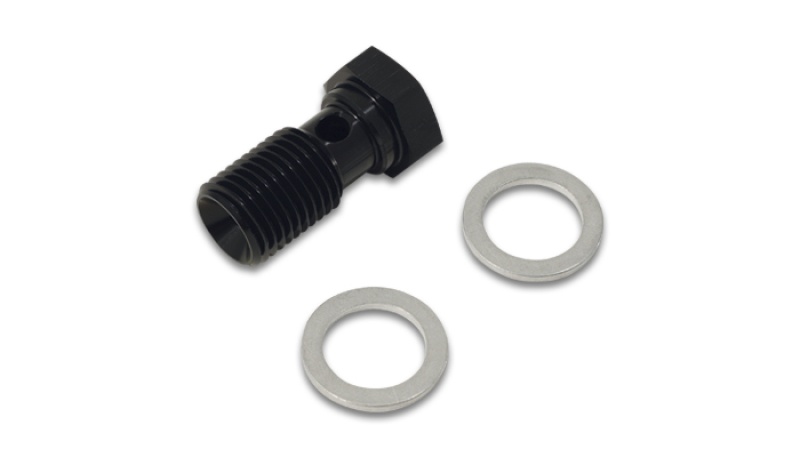
Vibrant Aluminum Banjo Bolt w/2 Washers Male 16mm x 1.5 Bolt, 24mm long bolt - Anodized Black
Vibrant Performance oil system products are designed and manufactured to the utmost standard in quality and reliability and have earned the trust of industry professionals throughout the world. Our consolidated offering acts as a one stop shop solution and is a viable choice for all industry applications. Catalog
Brand: Vibrant
Category: Arts & Entertainment > Hobbies & Creative Arts > Musical Instrument & Orchestra Accessories > Percussion Accessories